Germanic paganism

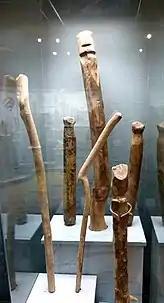
Roughly carved wooden statues from Oberdorla moor, modern Thuringia. The statues were found in context with animal bones and other evidence of sacrificial rites.

Besides Nerthus, Tacitus elsewhere mentions other important female deities worshiped by the Germanic peoples, such as Tamfana by the Marsi ("Annals", 1:50) and the "mother of the gods" by the Aestii ("Germania", chapter 45).